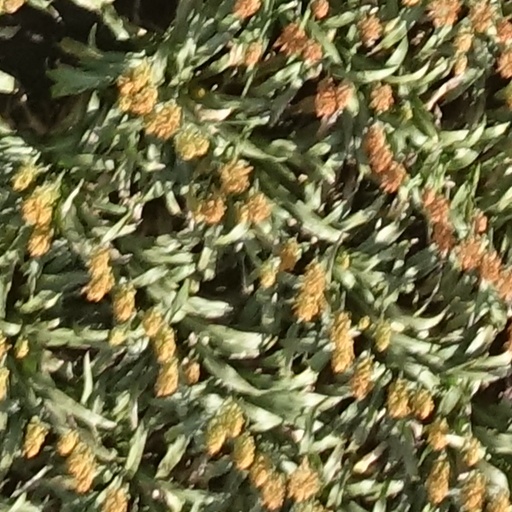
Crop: sorghum